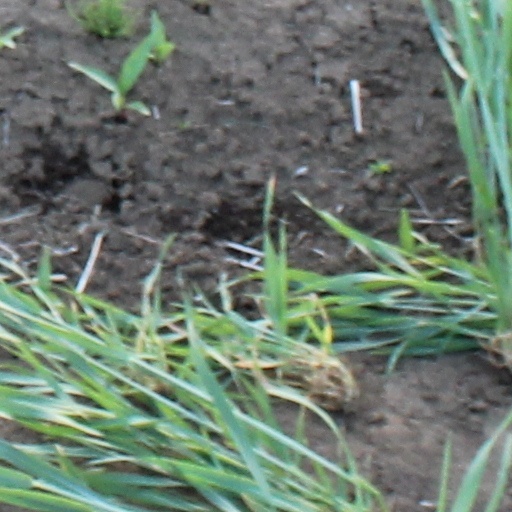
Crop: wheat